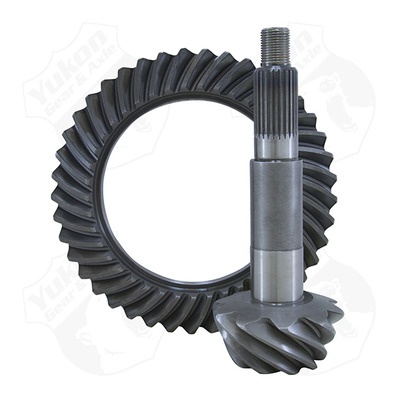
Yukon 3.73 Ring & Pinion Gear Set Dana 44
Ring and Pinion - High Performance - 3.73 Ratio - 26 Spline Pinion - 8.5 in - Dana 44 - Kit - MPN: YG D44-373
Brand: Yukon Gear & Axle
Category: Vehicles & Parts > Vehicle Parts & Accessories > Motor Vehicle Parts > Motor Vehicle Transmission & Drivetrain Parts > Differentials